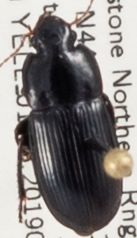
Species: Harpalus opacipennis
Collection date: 2019-08-21
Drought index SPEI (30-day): -0.072
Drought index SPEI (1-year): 0.498
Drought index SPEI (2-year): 1.058